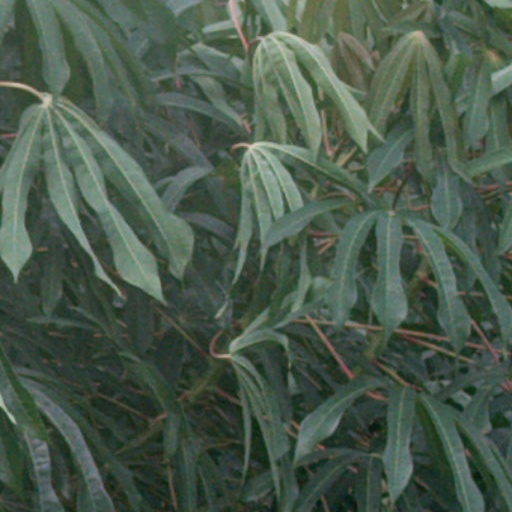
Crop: cassava